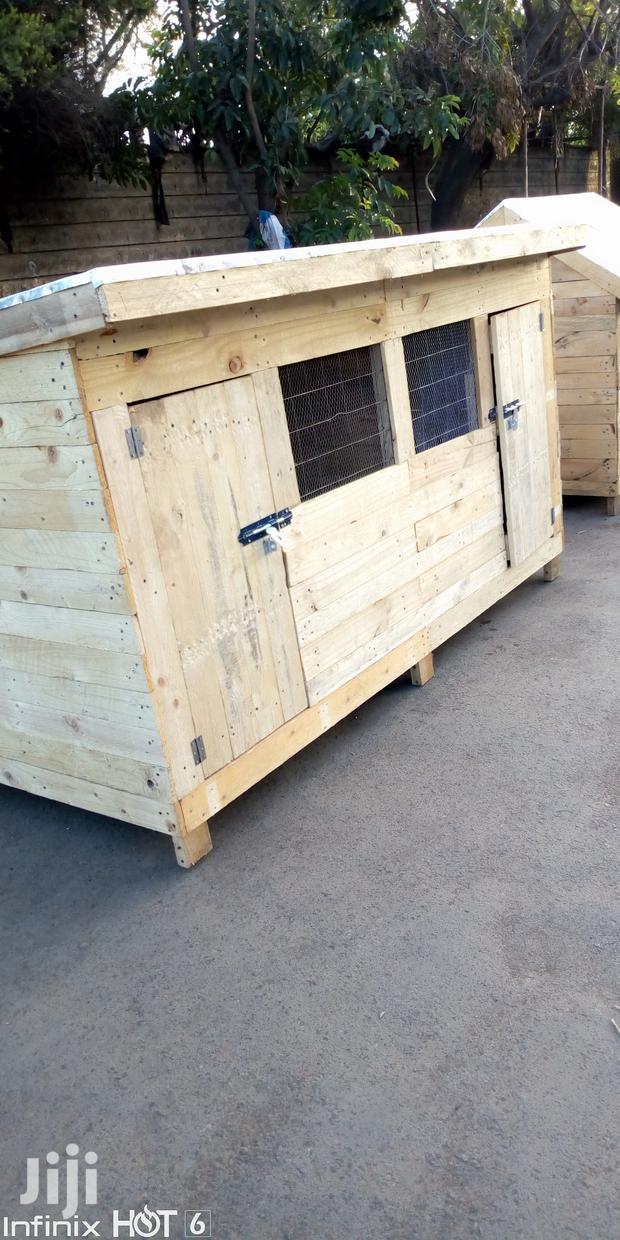
Banda la kuhifadhia mifugo lililojengwa kwa kutumia mbao pamoja na nyavu pamoja na chuma ambacho kinatumika kama madirisha. Ikiwa limewekwa ndani ya uzio ambao umepandiwa miti kwa nyuma ya majani ya kijani.